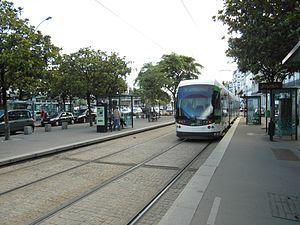
La gare de Nantes, est la principale gare ferroviaire de voyageurs de l'agglomération nantaise, située dans le département de la Loire-Atlantique, en région Pays de la Loire.